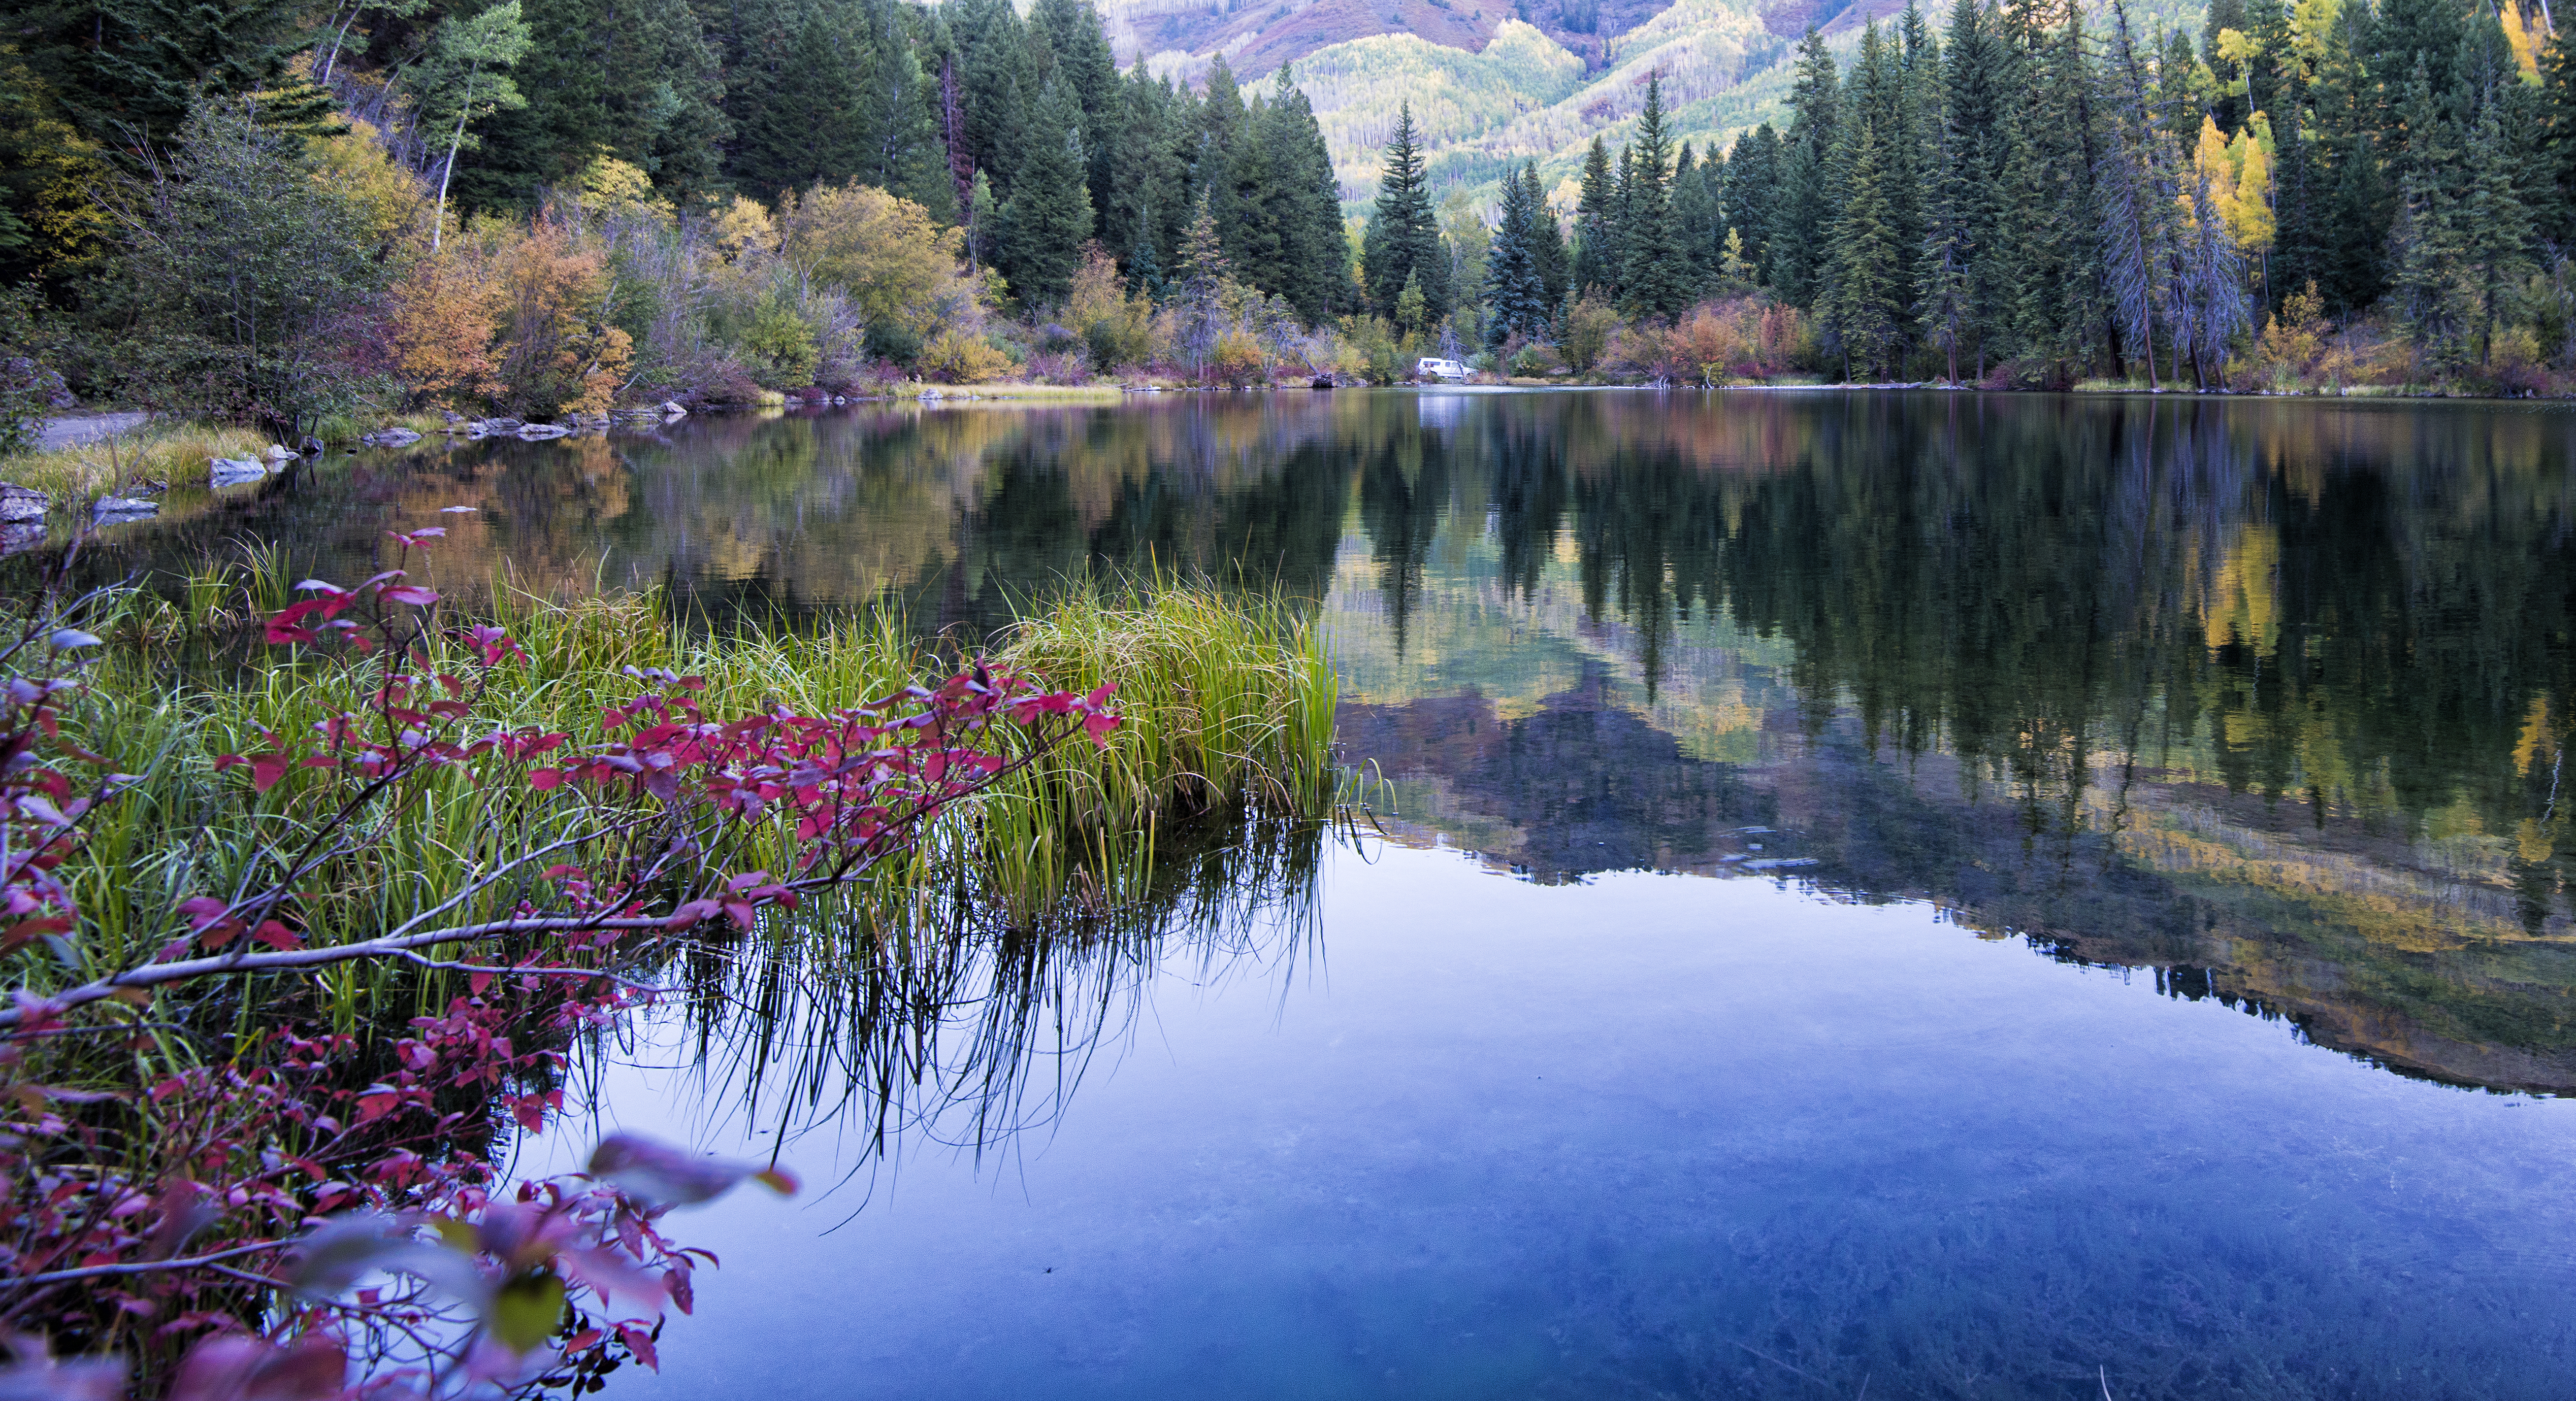
tree, water, nature, wilderness, plant, meadow, leaf, flower, lake, river, pond, stream, reflection, autumn, season, body of water, wetland, woodland, ecosystem, lizardlake, woody plant